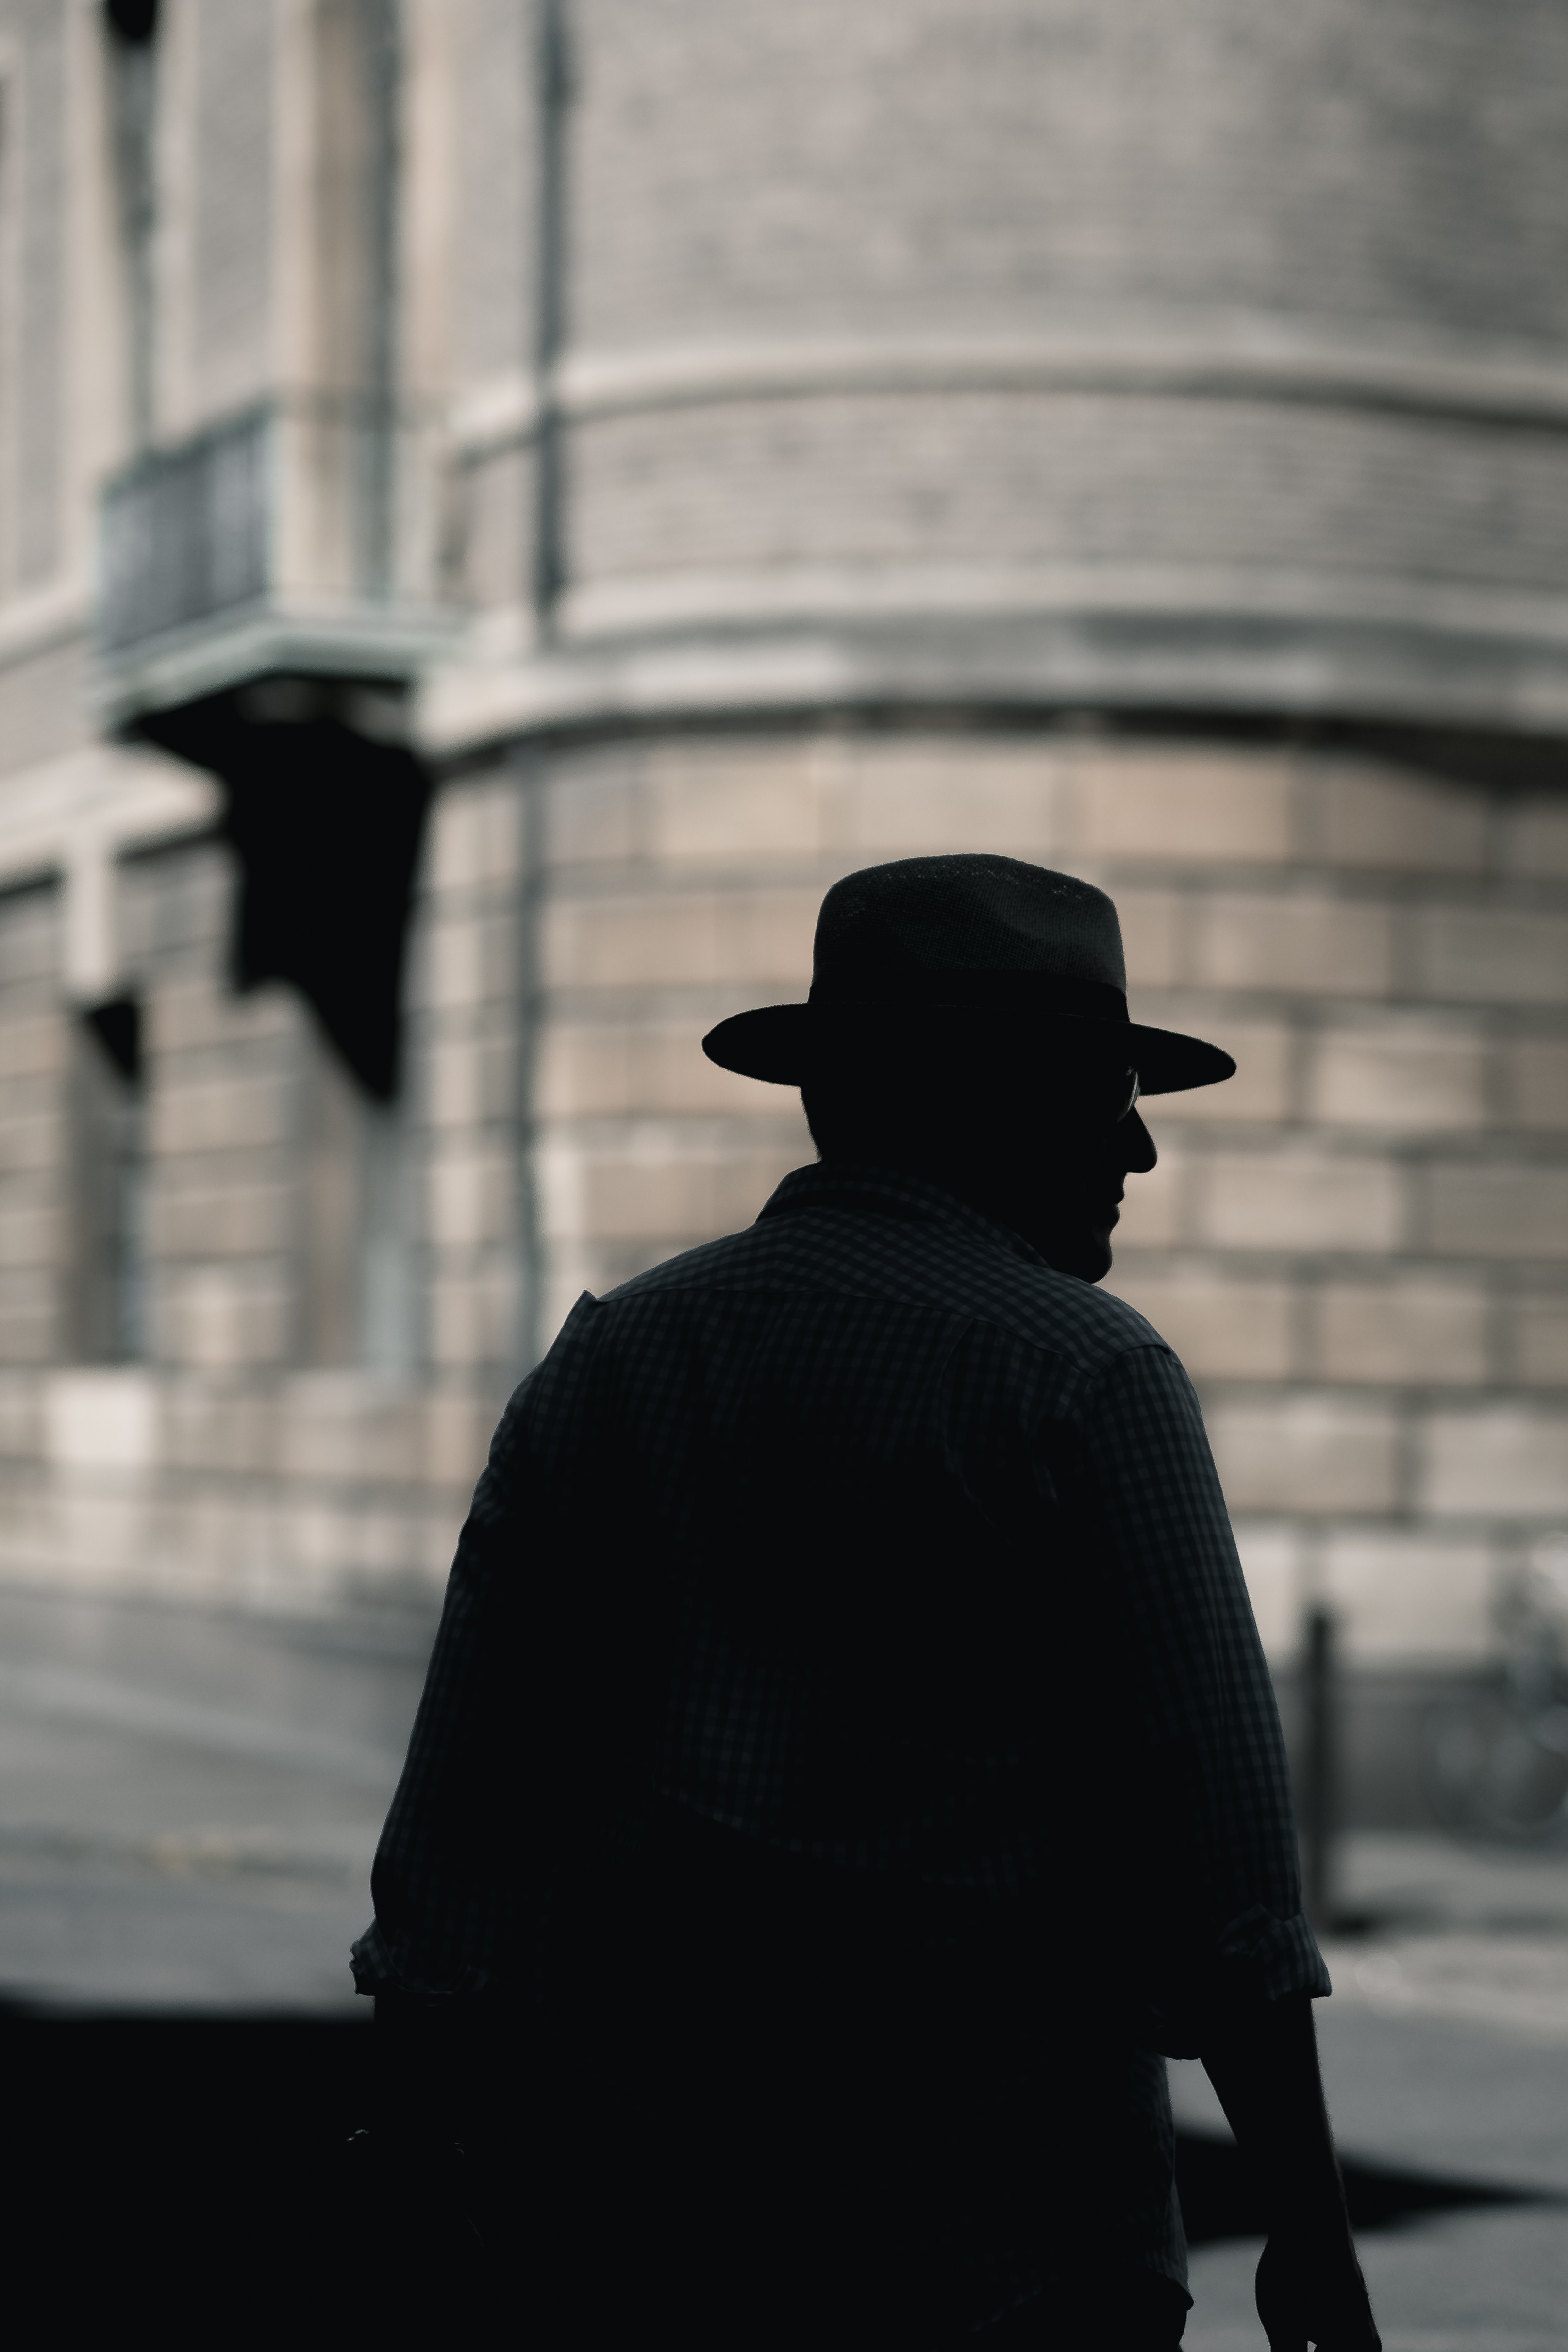
man, water, silhouette, black and white, sky, white, photography, male, standing, shadow, human, darkness, black, monochrome, gentleman, photograph, snapshot, angle, monochrome photography, stock photography, human behavior